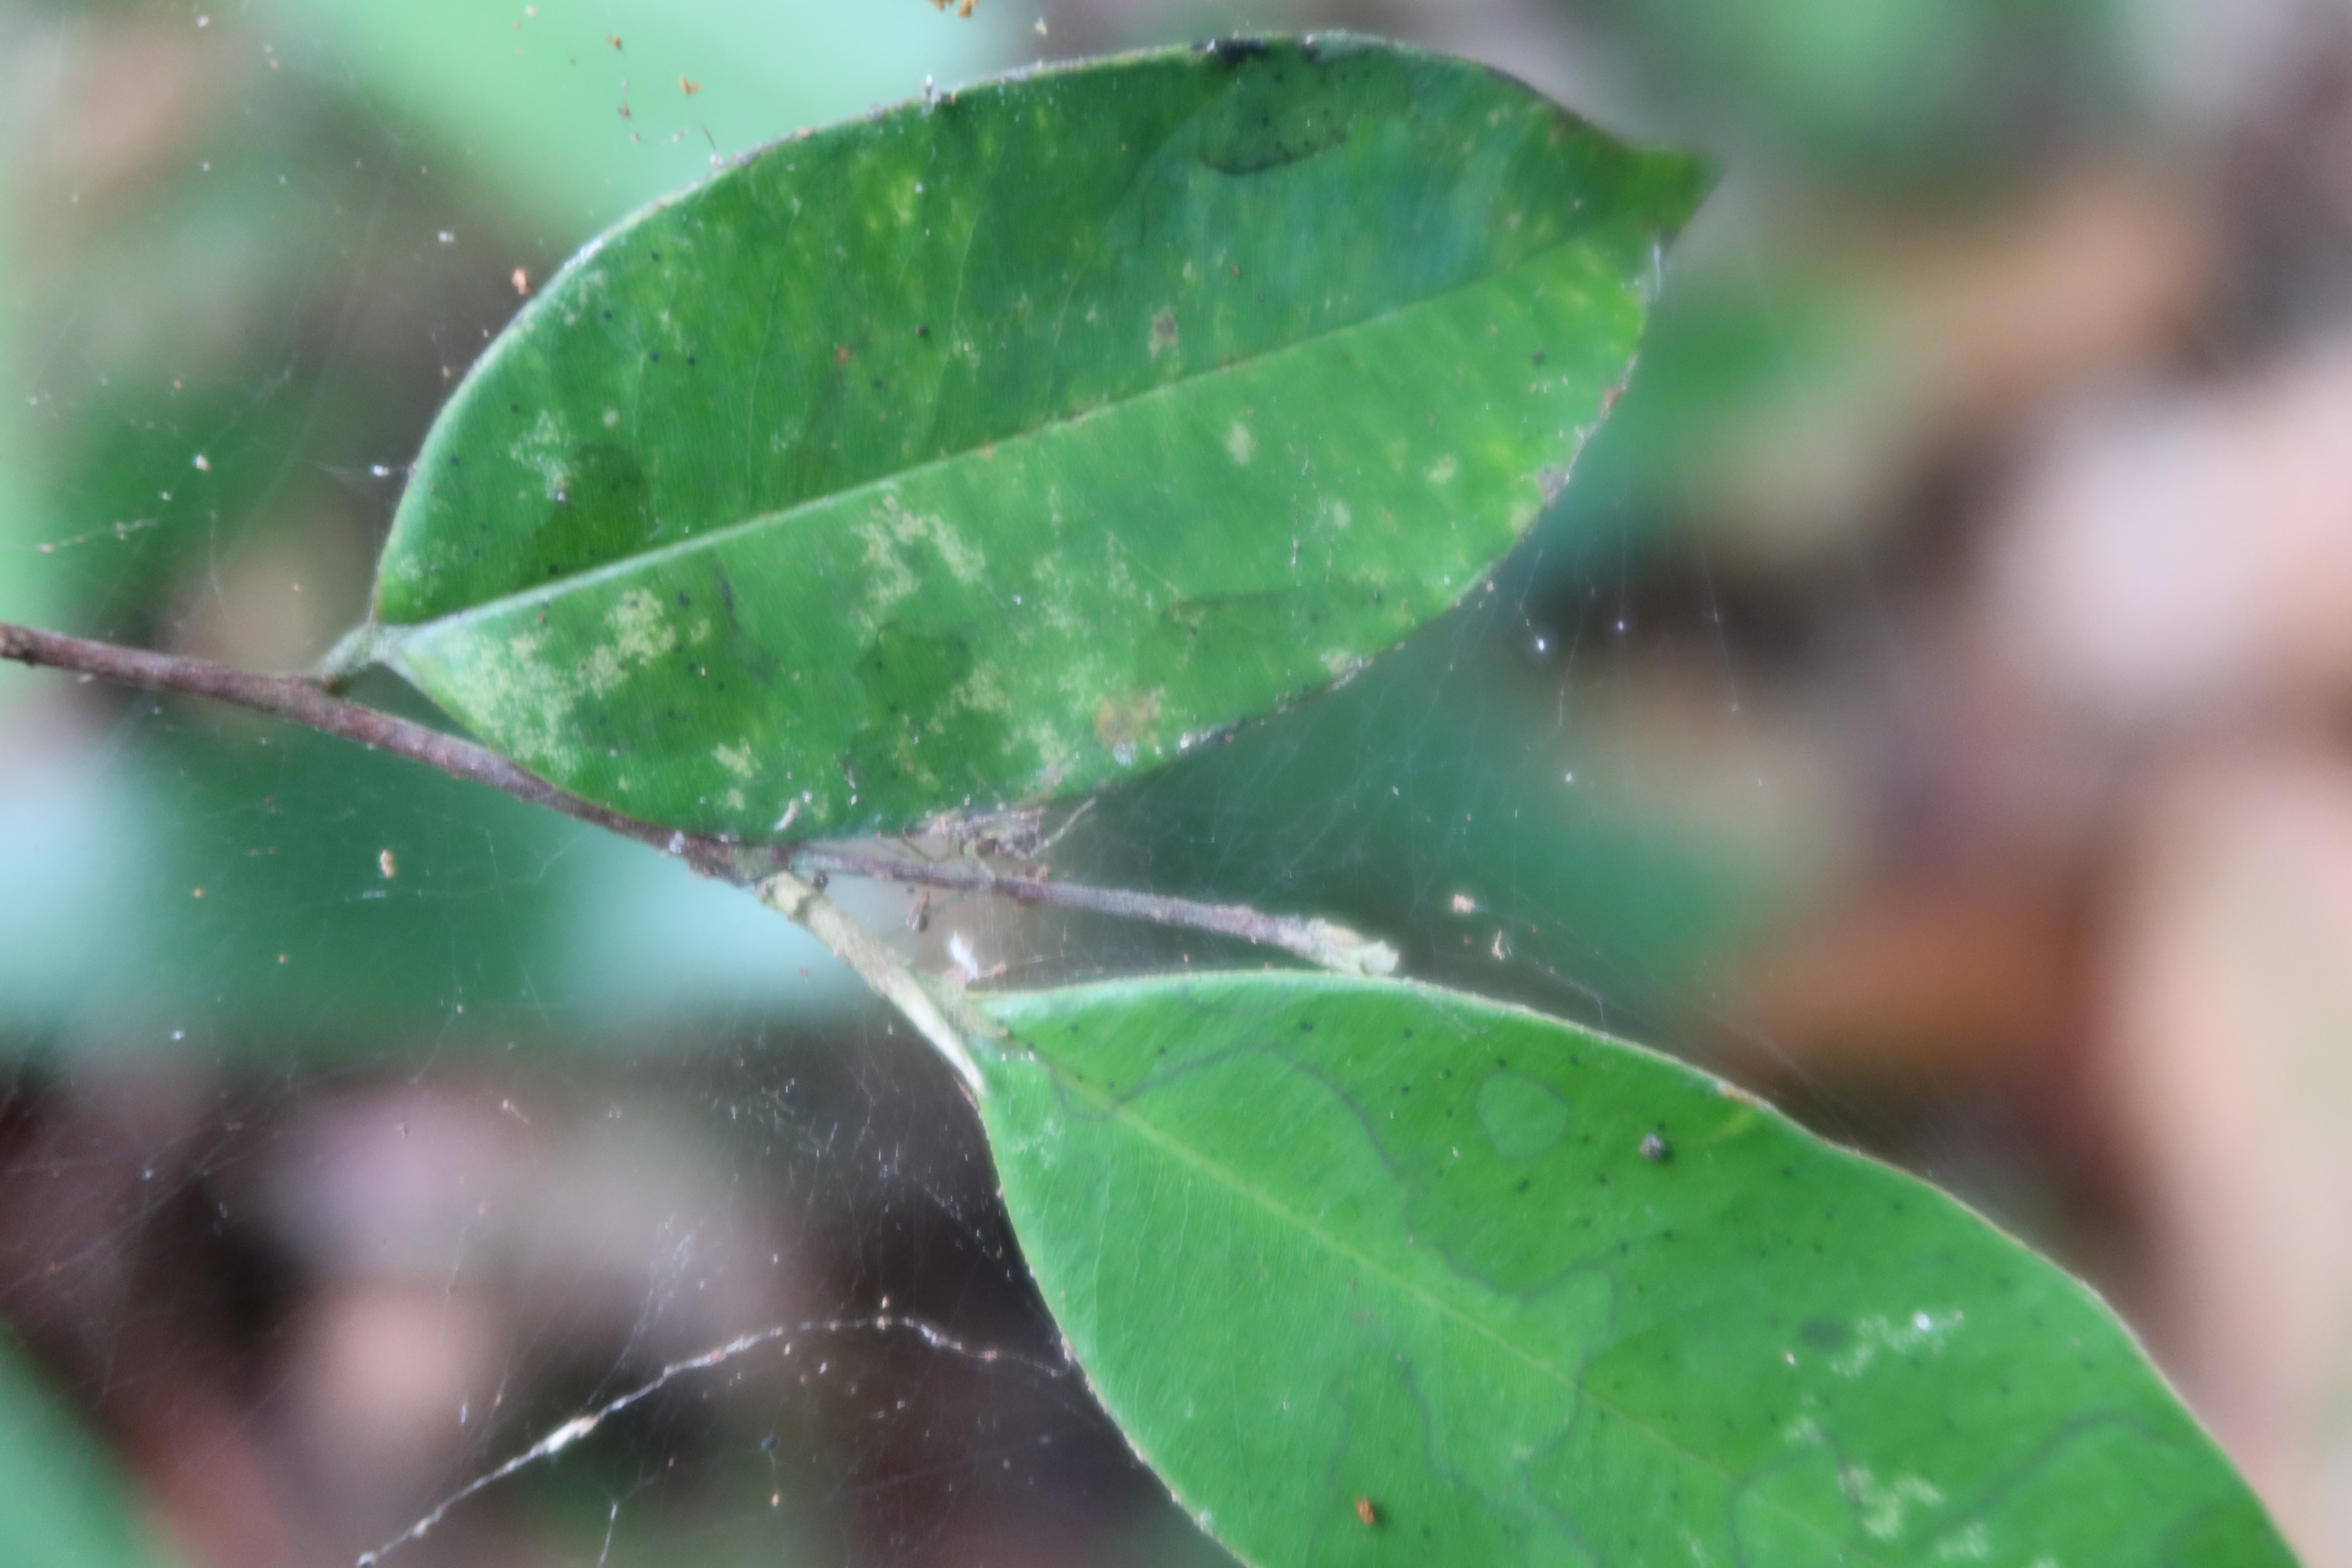
Label: Spiders